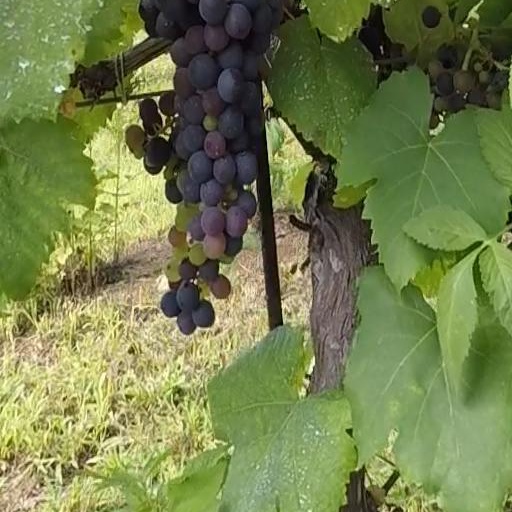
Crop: grape